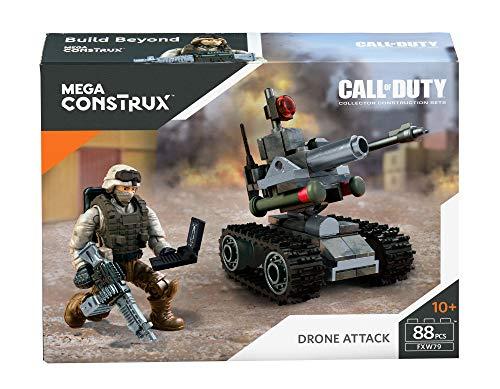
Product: Mega Construx Call Of Duty, Assault Drone
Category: Toys & Games | Building Toys
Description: Buildable Assault Drone with rotating machine gun and rolling treads.
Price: $9.93
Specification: ProductDimensions:1.8x8x6inches|ItemWeight:3.52ounces|ShippingWeight:3.52ounces(Viewshippingratesandpolicies)|ASIN:B07FWC72JX|Itemmodelnumber:FXW79|Manufacturerrecommendedage:10-14years